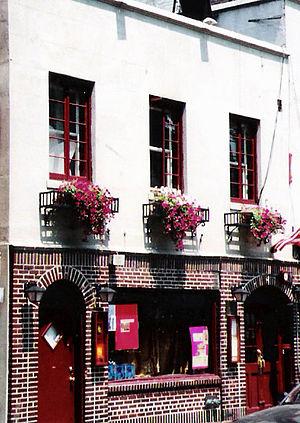
L'histoire des LGBT aux États-Unis est jusqu'au XXᵉ siècle l'histoire de personnes qui ne peuvent souvent suivre leur orientation sexuelle qu'en cachette, en raison de menaces de poursuites judiciaires, de mépris social et de discrimination. En raison de ce caractère caché, pour lequel se fixe en anglais l'expression in the closet, « dans le placard », la recherche historique est confrontée à un manque de sources très important. Jusqu'à la seconde moitié du XXᵉ siècle, la vie des femmes homosexuelles est tout particulièrement mal documentée. À côté de cela, il existe des niches sous-culturelles, dans lesquelles les homosexuels peuvent tout à fait mener leur propre mode de vie, et ceci, avec des témoignages, dès le début du XXᵉ siècle. Comme dans beaucoup d'autres pays, l'appréhension culturelle de l'homosexualité change au cours de l'histoire de « péché », puis « crime », « maladie » jusqu'à « donnée naturelle ».